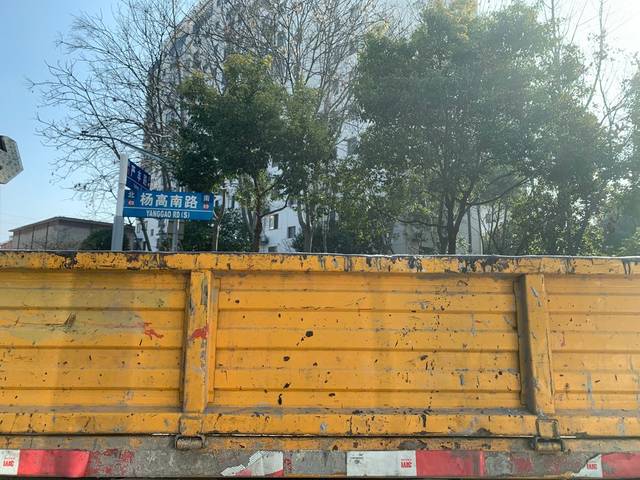
Region: China
Coordinates: 31.194, 121.521